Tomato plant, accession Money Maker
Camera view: horizontal (90 deg, fisheye); turntable rotation: 120 degrees
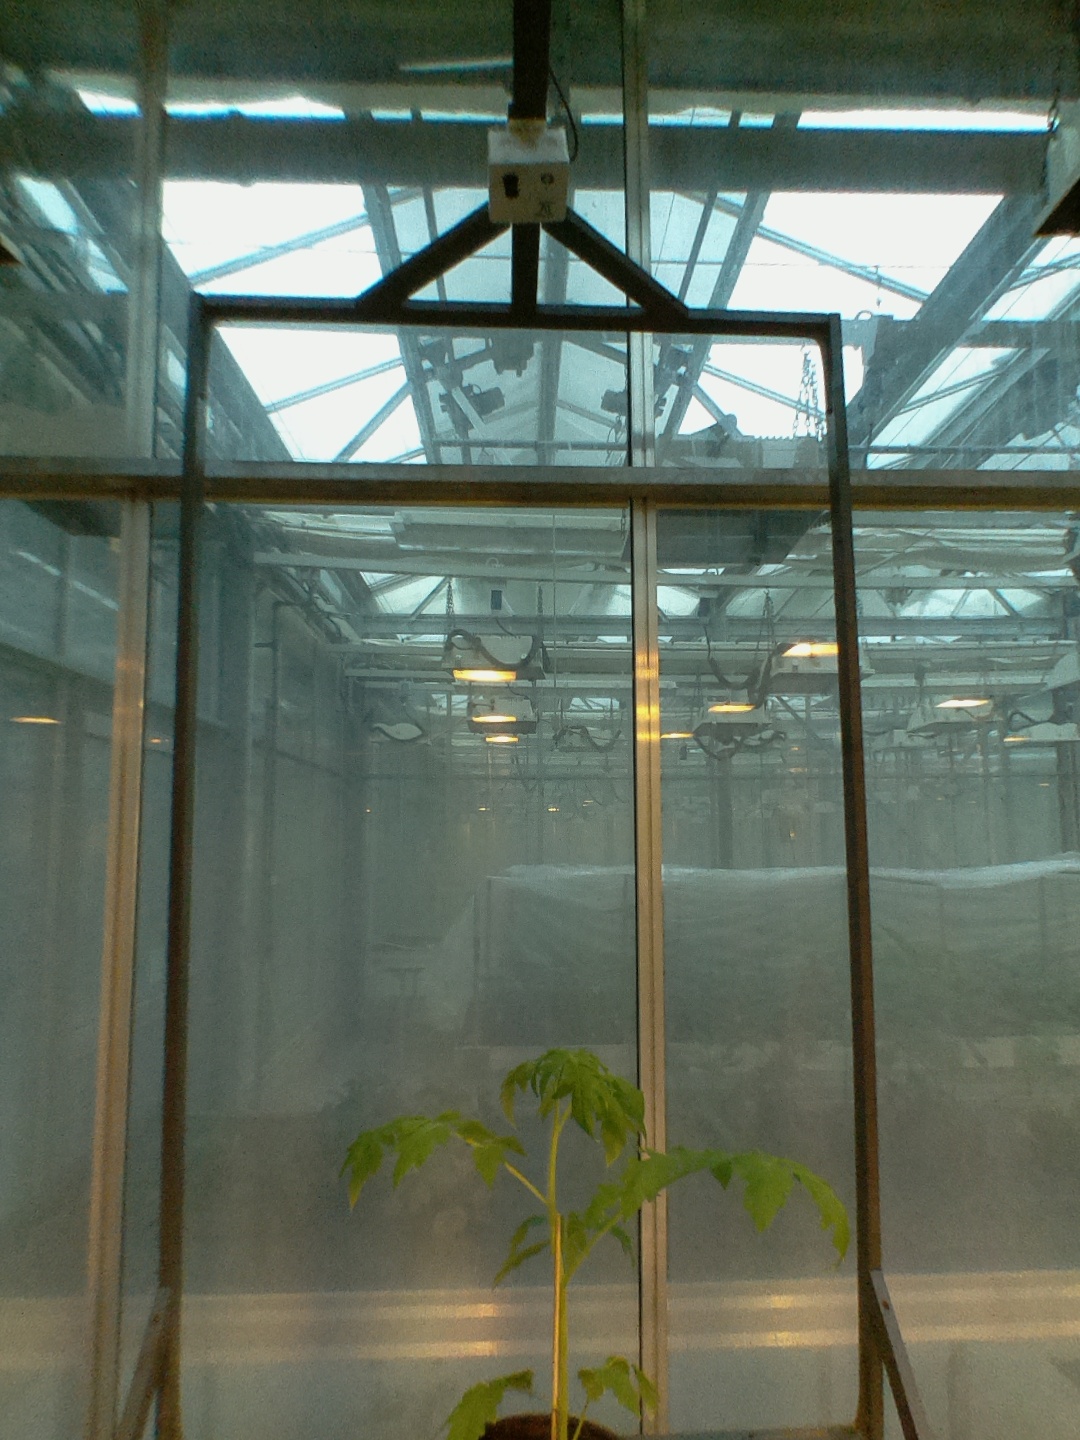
BBCH growth stage 13: 6 of true leaves visible